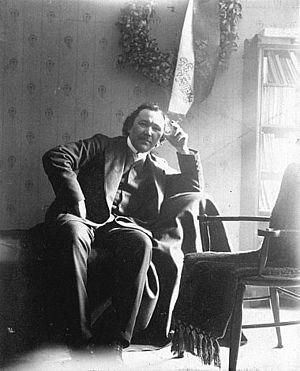
Eino Leino de son vrai nom Armas Einar Leopold Lönnbohm est un des écrivains finlandais les plus célèbres.